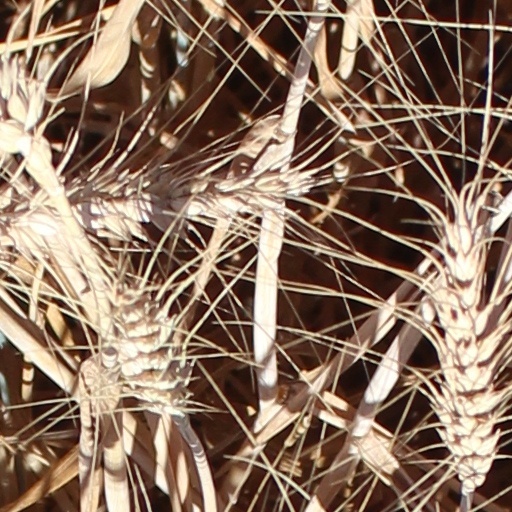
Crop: wheat